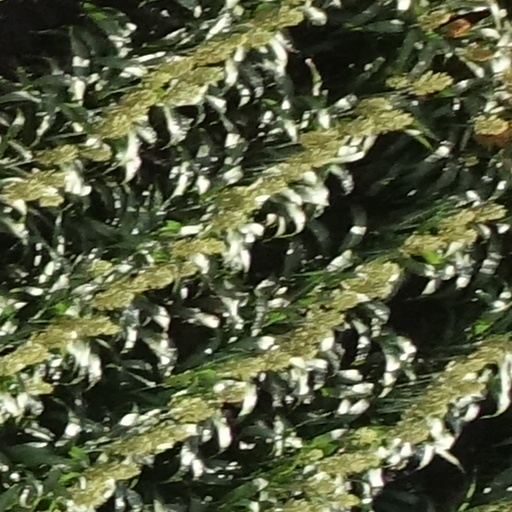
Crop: sorghum